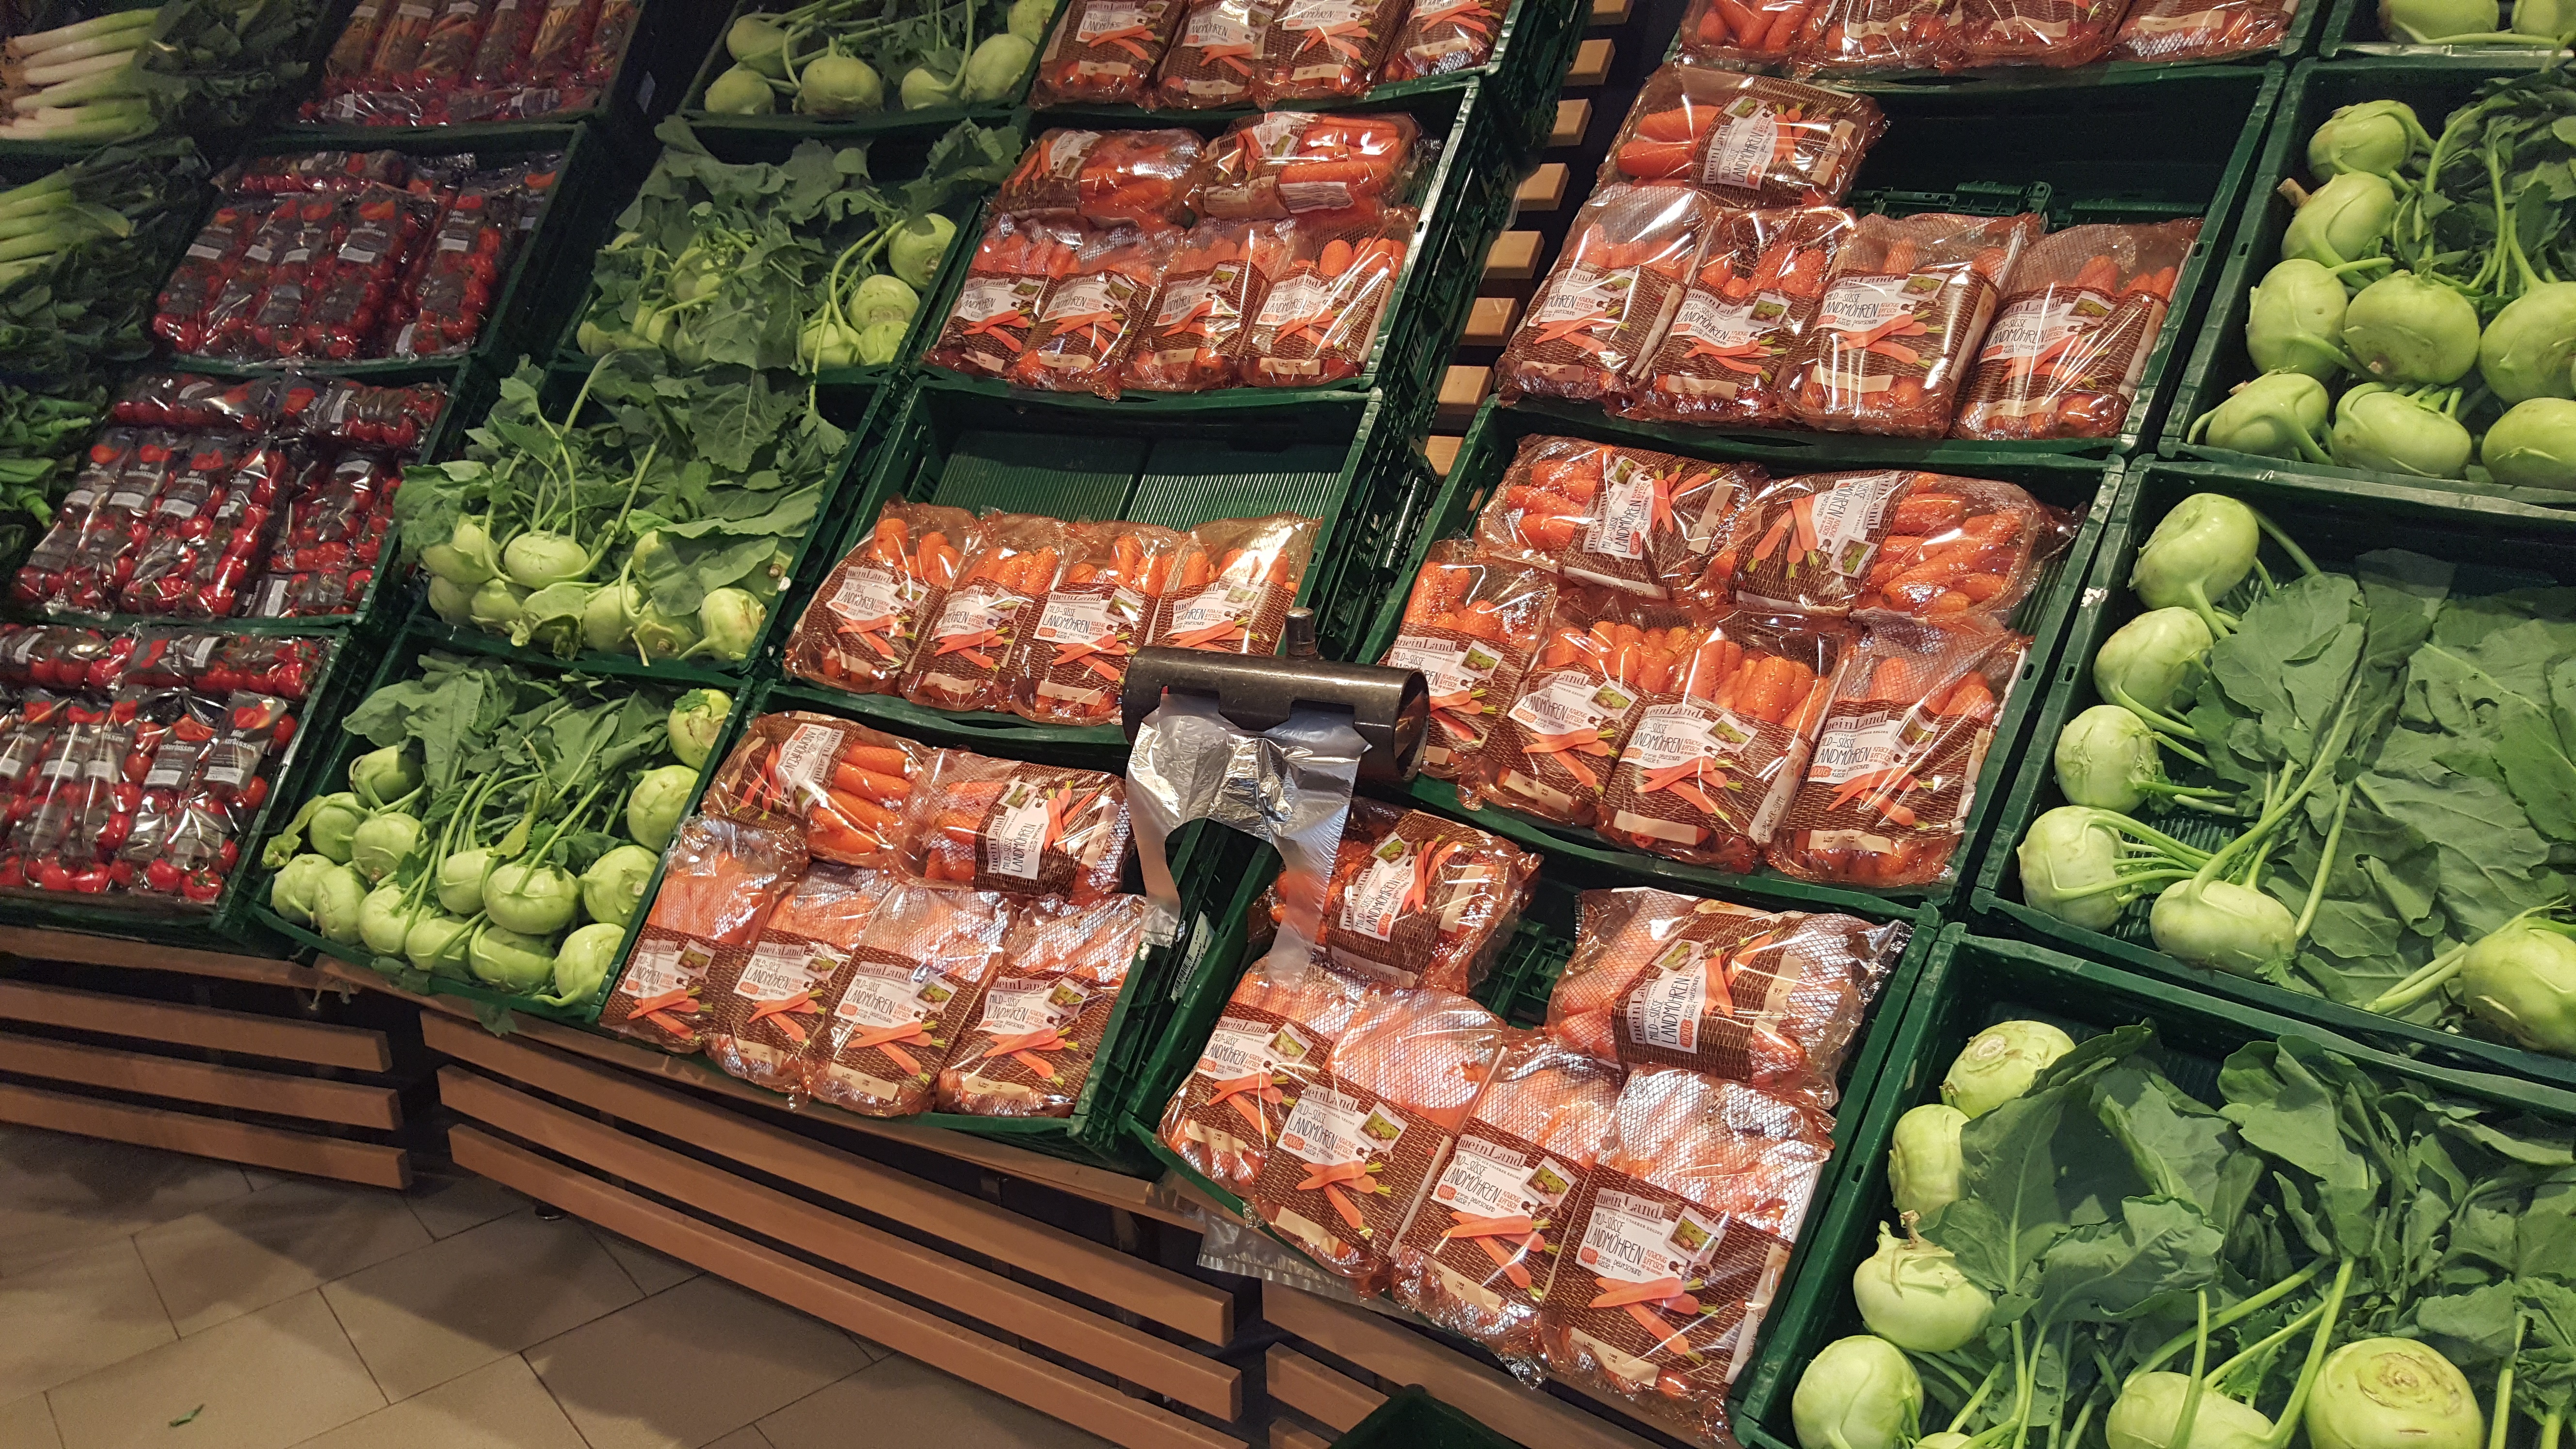
dish, meal, food, produce, market, shopping, meat, cuisine, supermarket, retail, goods, vegetable stand, frozen food